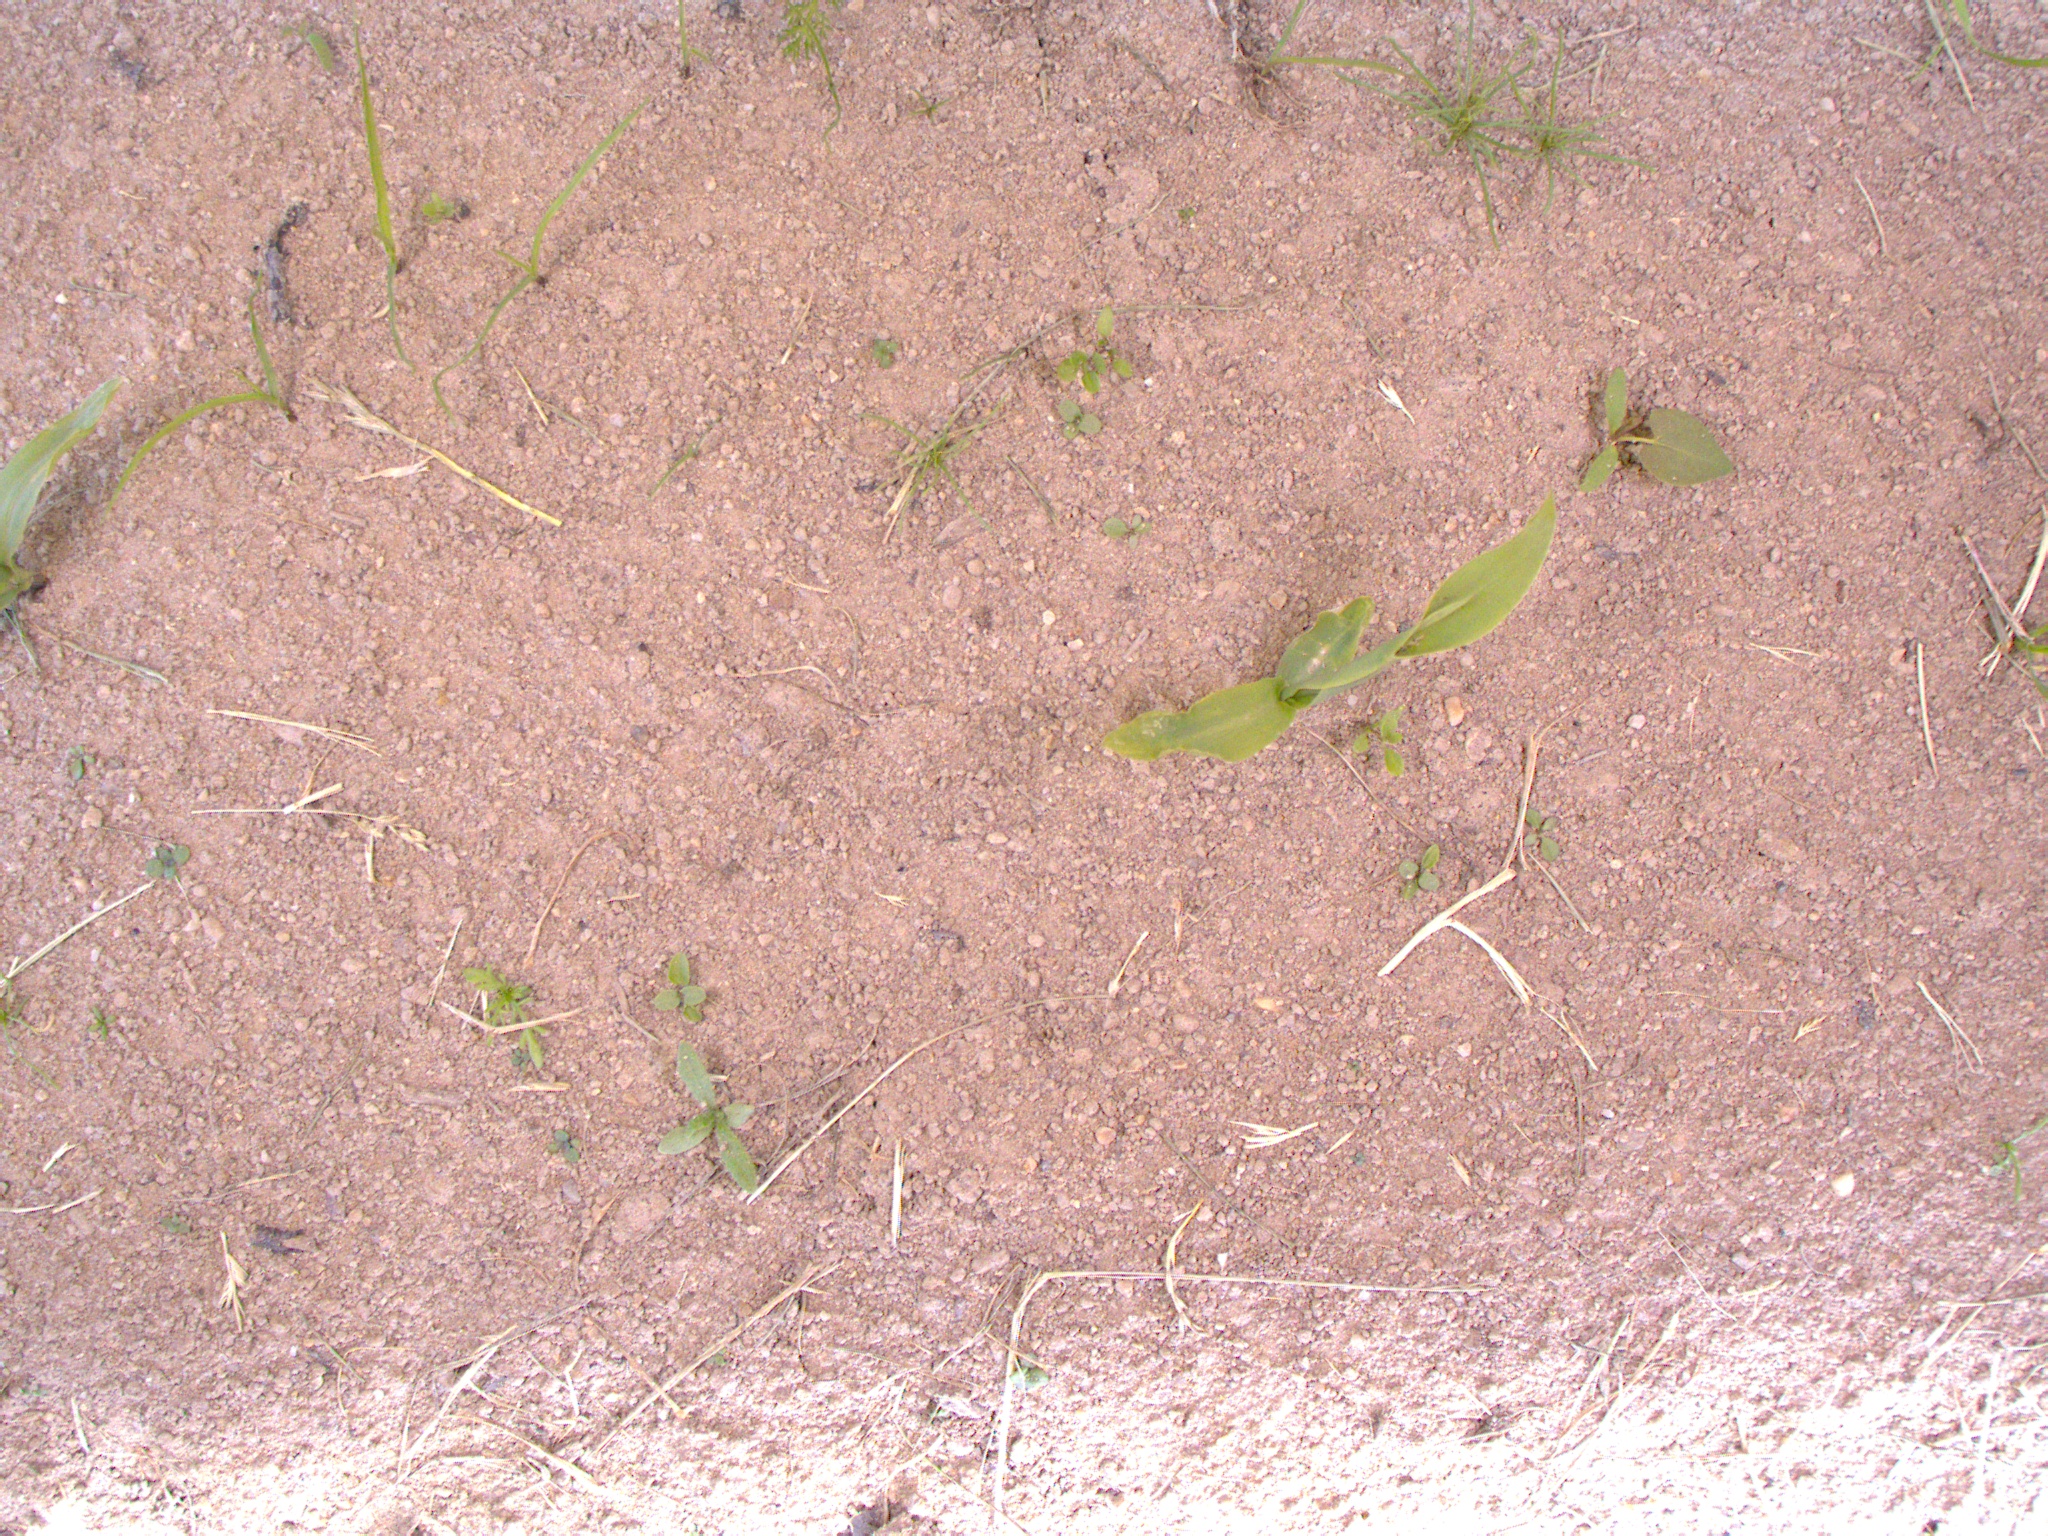
Crop: maize
Objects: maize, stem_maize